Irvine Townhouse

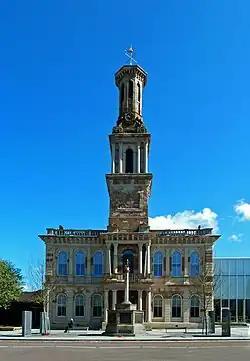
Irvine Townhouse

Irvine Townhouse is a municipal building in the High Street, Irvine, North Ayrshire, Scotland. The townhouse, which was the headquarters of Irvine Burgh Council, is a Category B listed building.